Answer in natural language. Which object is closer to the camera taking this photo, Doorway (highlighted by a red box) or abstract rectangle frame on wall (highlighted by a blue box)? Choose between the following options: Doorway (highlighted by a red box) or abstract rectangle frame on wall (highlighted by a blue box)
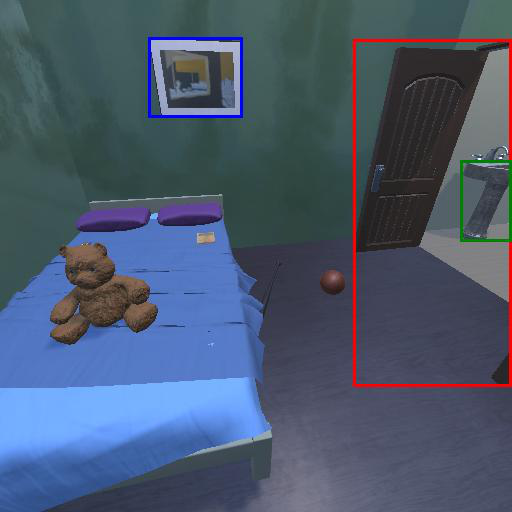
<answer>Doorway (highlighted by a red box)</answer>